USS Thetis Bay

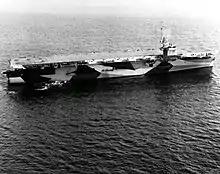
An aerial photo of "Thetis Bay"s starboard side as it steams westwards in the Pacific, 7 August 1944.

"Thetis Bay" was a "Casablanca"-class escort carrier, the most numerous type of aircraft carrier ever built, and was designed specifically to be rapidly mass-produced using prefabricated sections, in order to replace heavy early-war losses. By the end of their production run, the time taken between laying down the hull and launching the ship had been cut down to nearly one month. Standardized with her sister ships, she was long overall, had a beam of , and a draft of . She displaced standard and with a full load. She had a long hangar deck and a long flight deck. She was powered with two Skinner Unaflow reciprocating steam engines, which drove two shafts, providing , thus enabling her to make . The ship had a cruising range of at a speed of . Her compact size limited the length of the flight deck and necessitated the installment of an aircraft catapult at her bow, and there were two aircraft elevators to facilitate movement of aircraft between the flight and hangar deck: one each fore and aft.